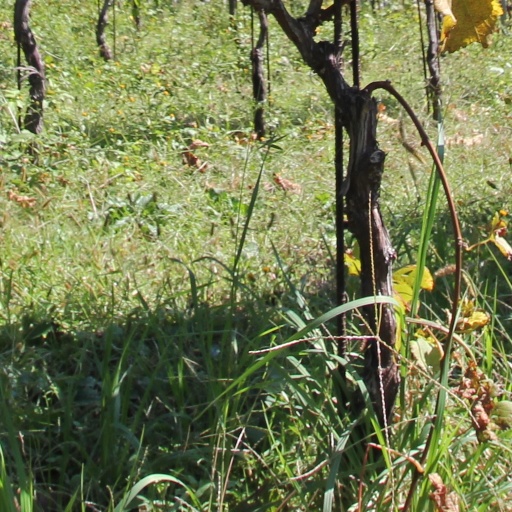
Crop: grape